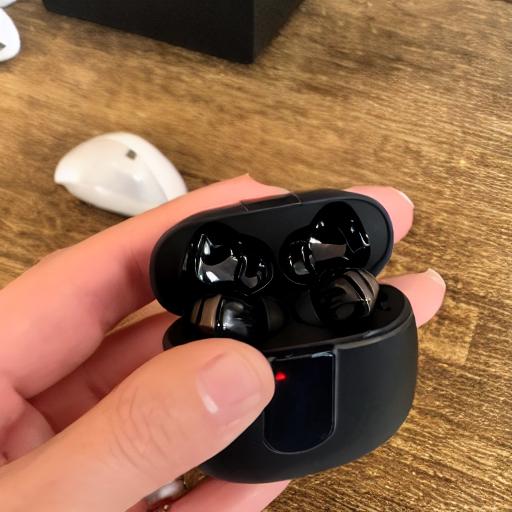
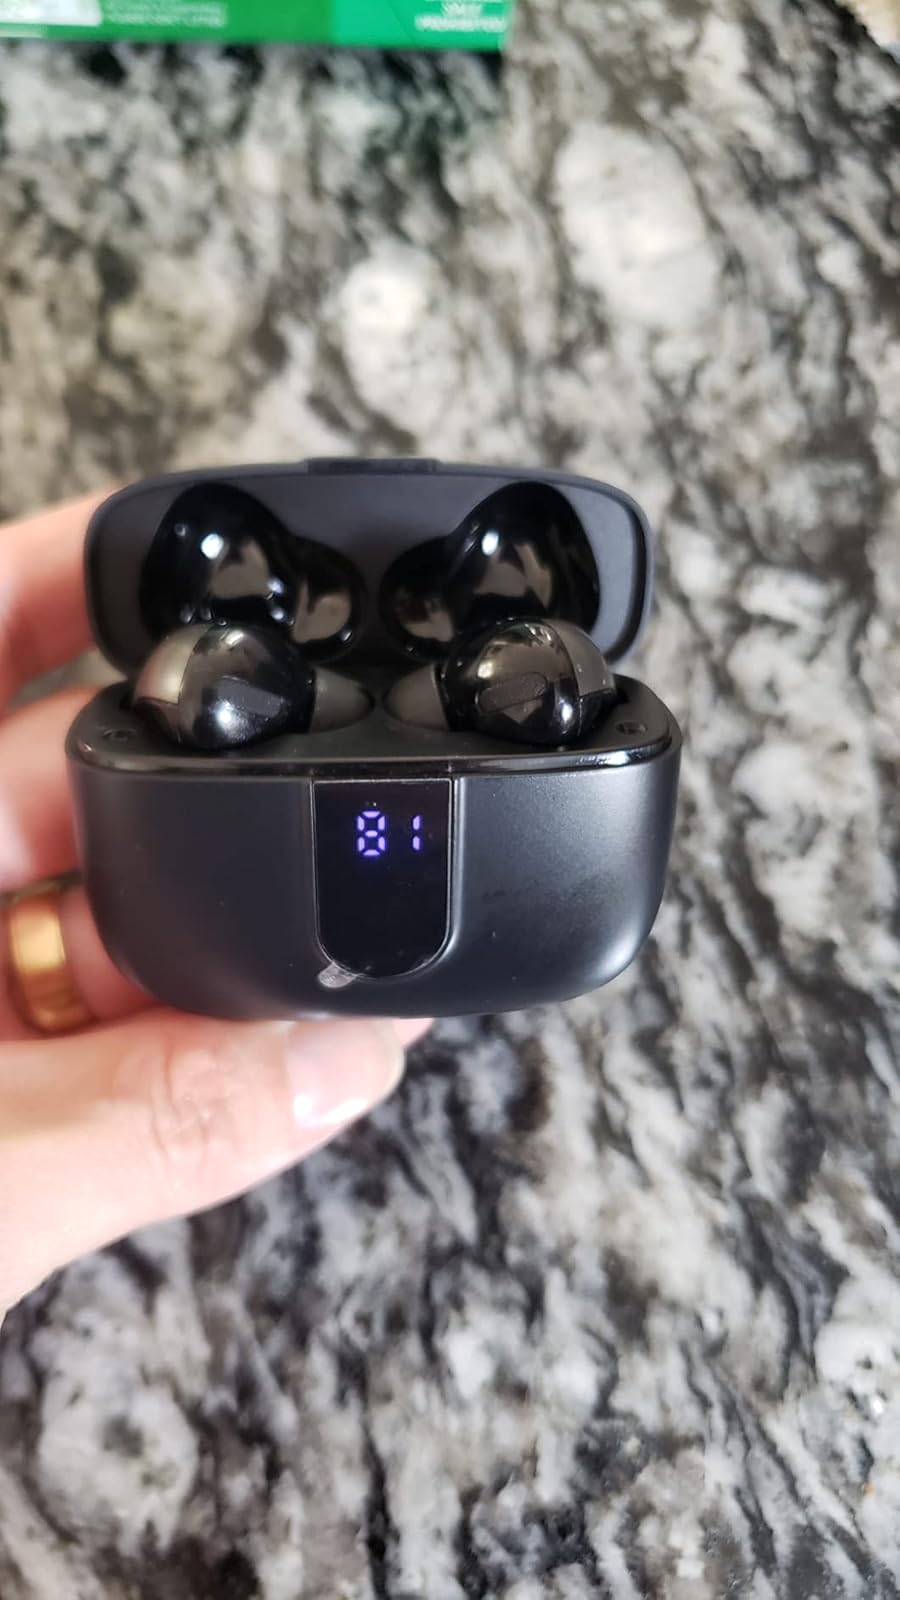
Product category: earbuds
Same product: no